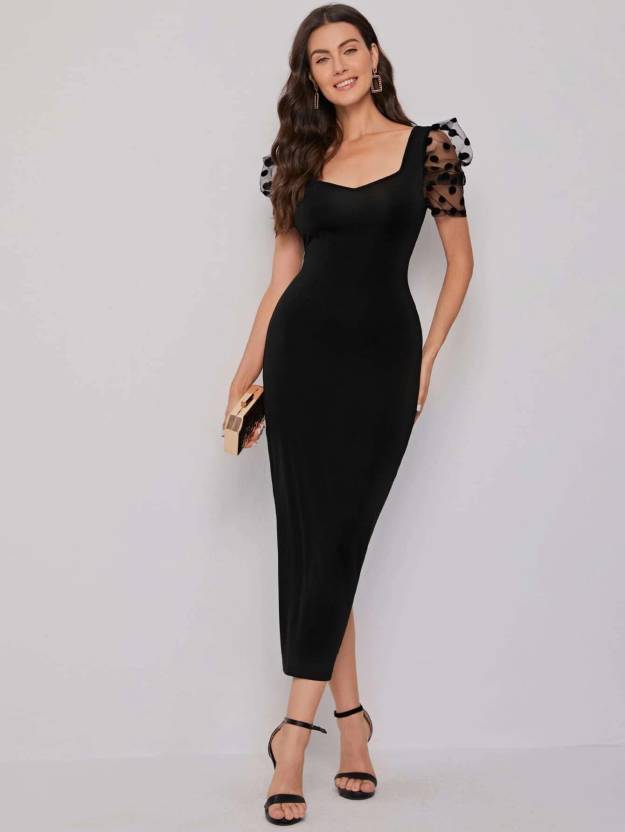
Product: Women Bodycon Black Dress
Price: ₹349
Colors: Black
Pattern: Self Design
Description: BODYCON dress Fabric Care DRY CLEAN The Sheetal Associates A-line Casual Western Dress from the house of Creation is ideal for the party, evening, valentines day, birthday, DJ night, etc. The dress is made of standard Net Material which is very light weight and the inner is made from LYCRA JARI MIX material which feels very smooth on skin. The knee length medium size dress is perfect for western look. Its has a round collar neck with design. Dress front